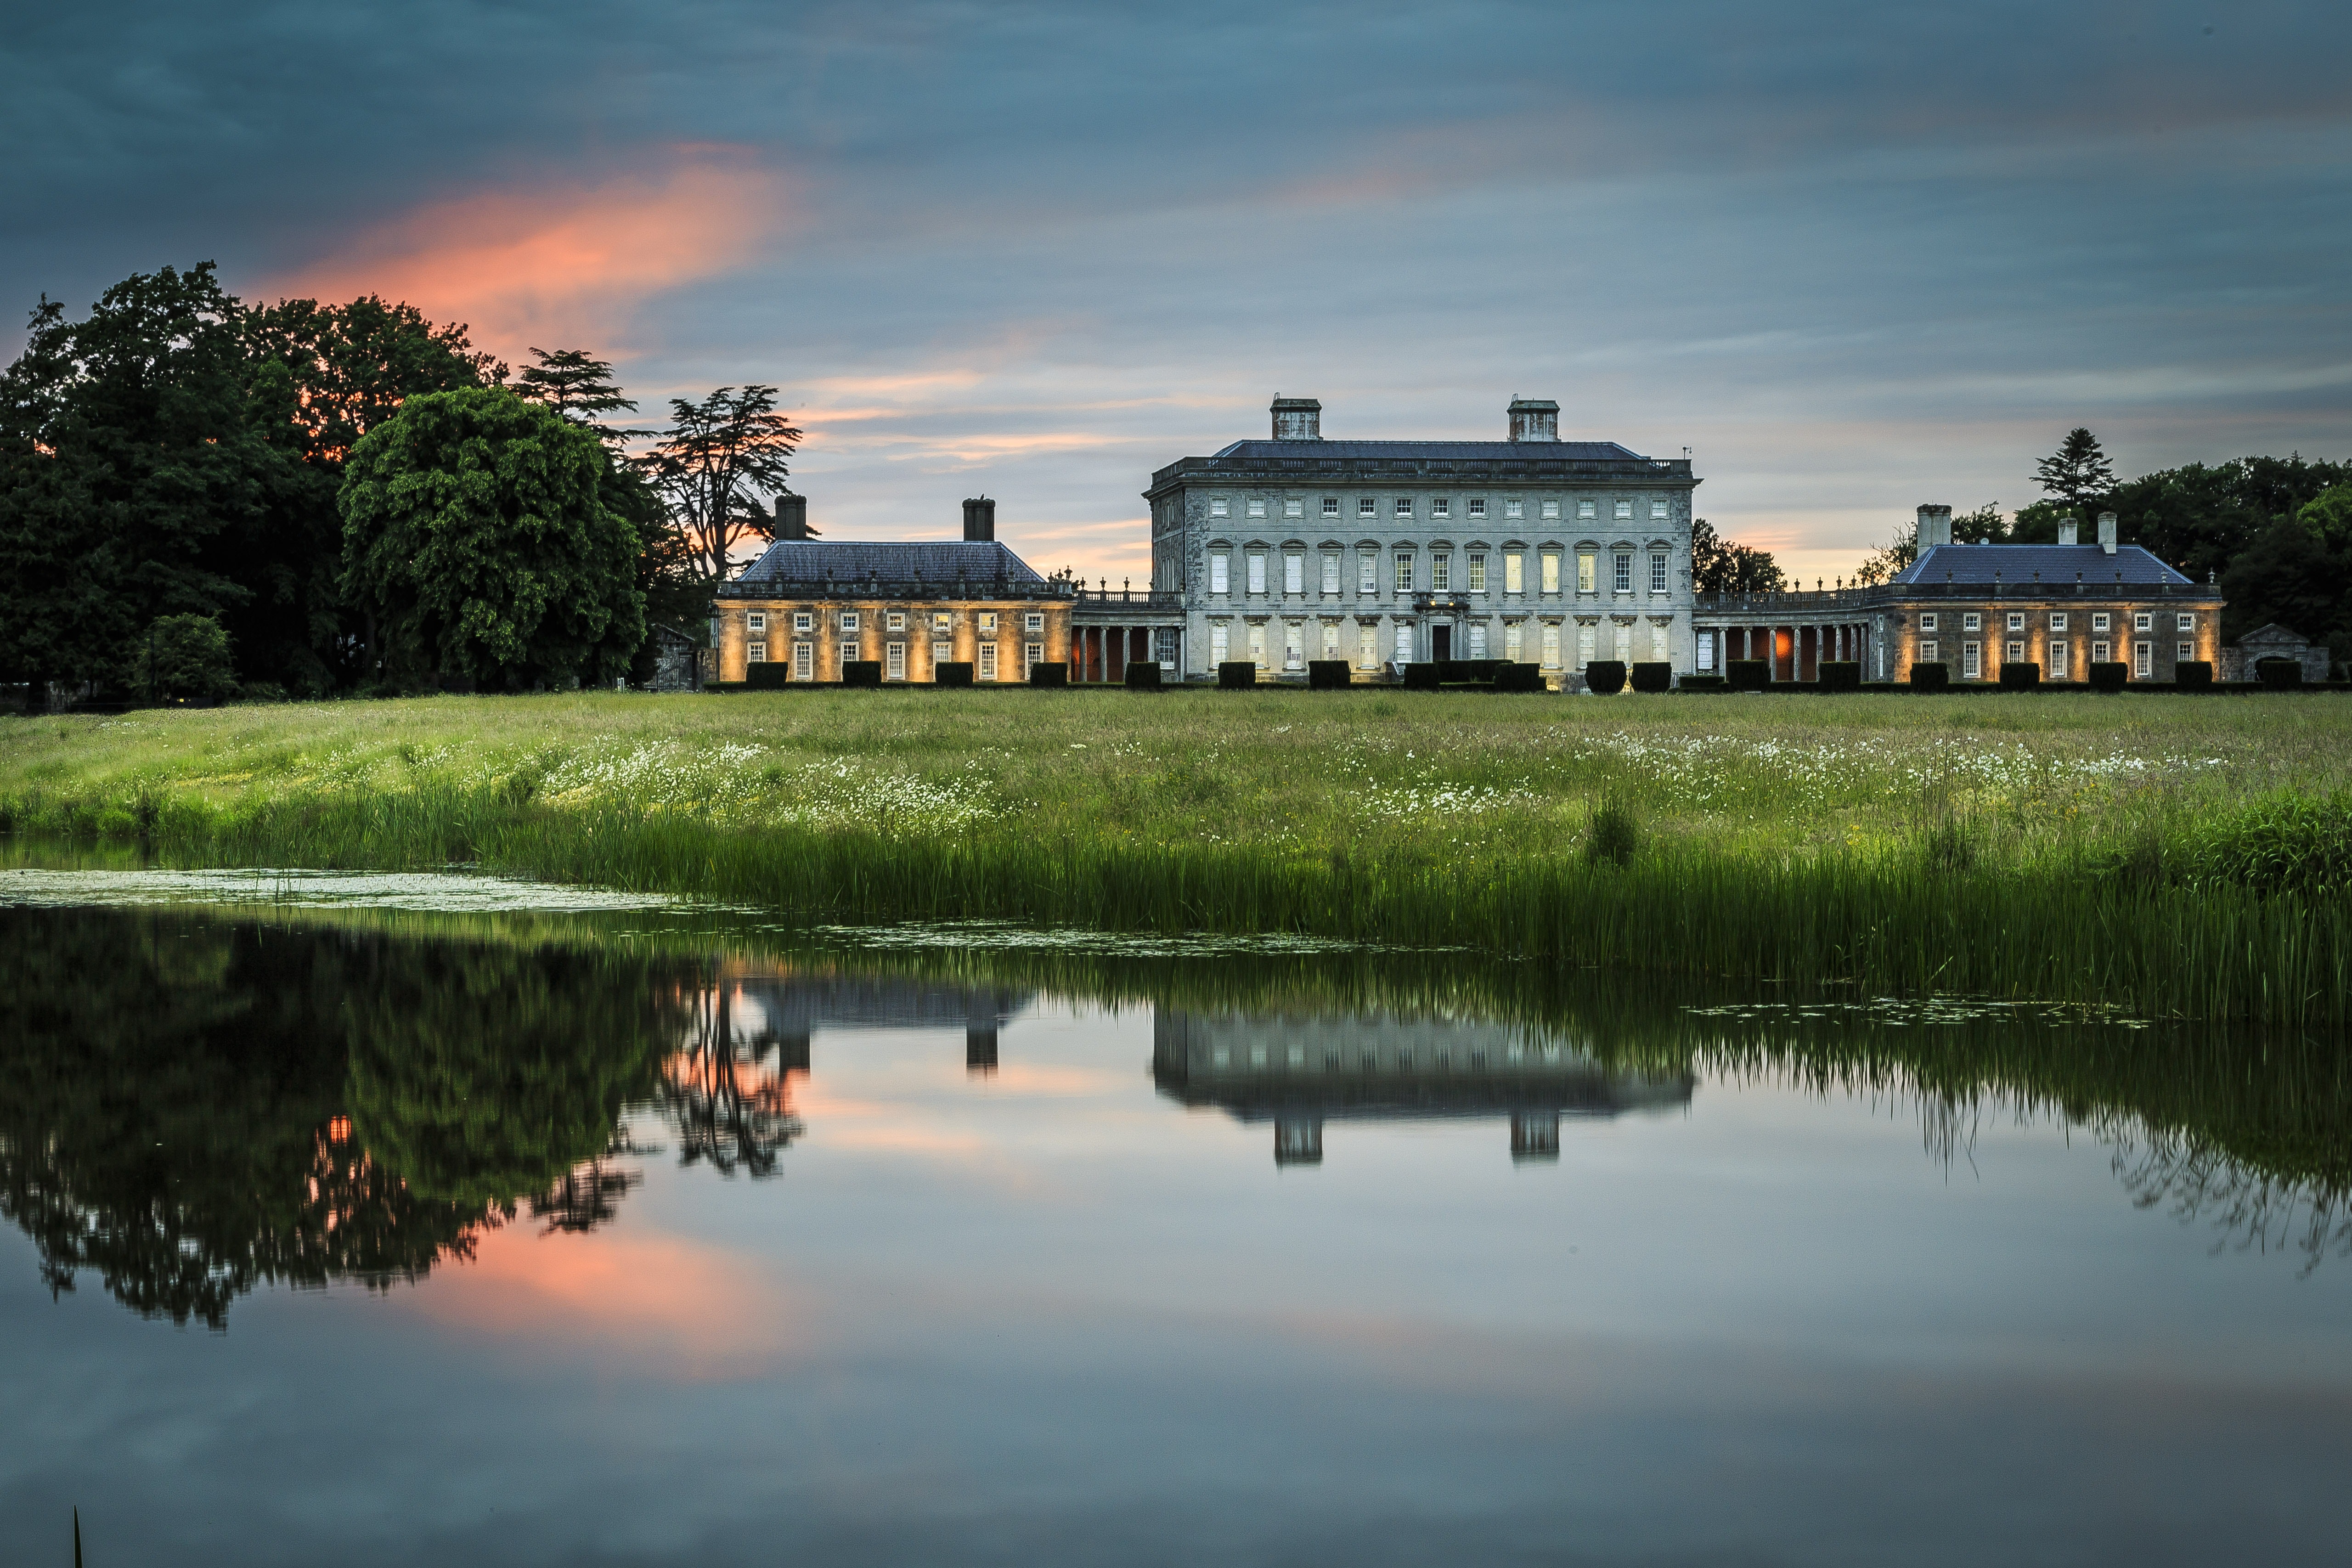
reflection, water, sky, river, waterway, reflecting pool, architecture, cloud, estate, house, tree, lake, building, evening, bank, pond, home, city, tourism, mansion, chateau, sunset